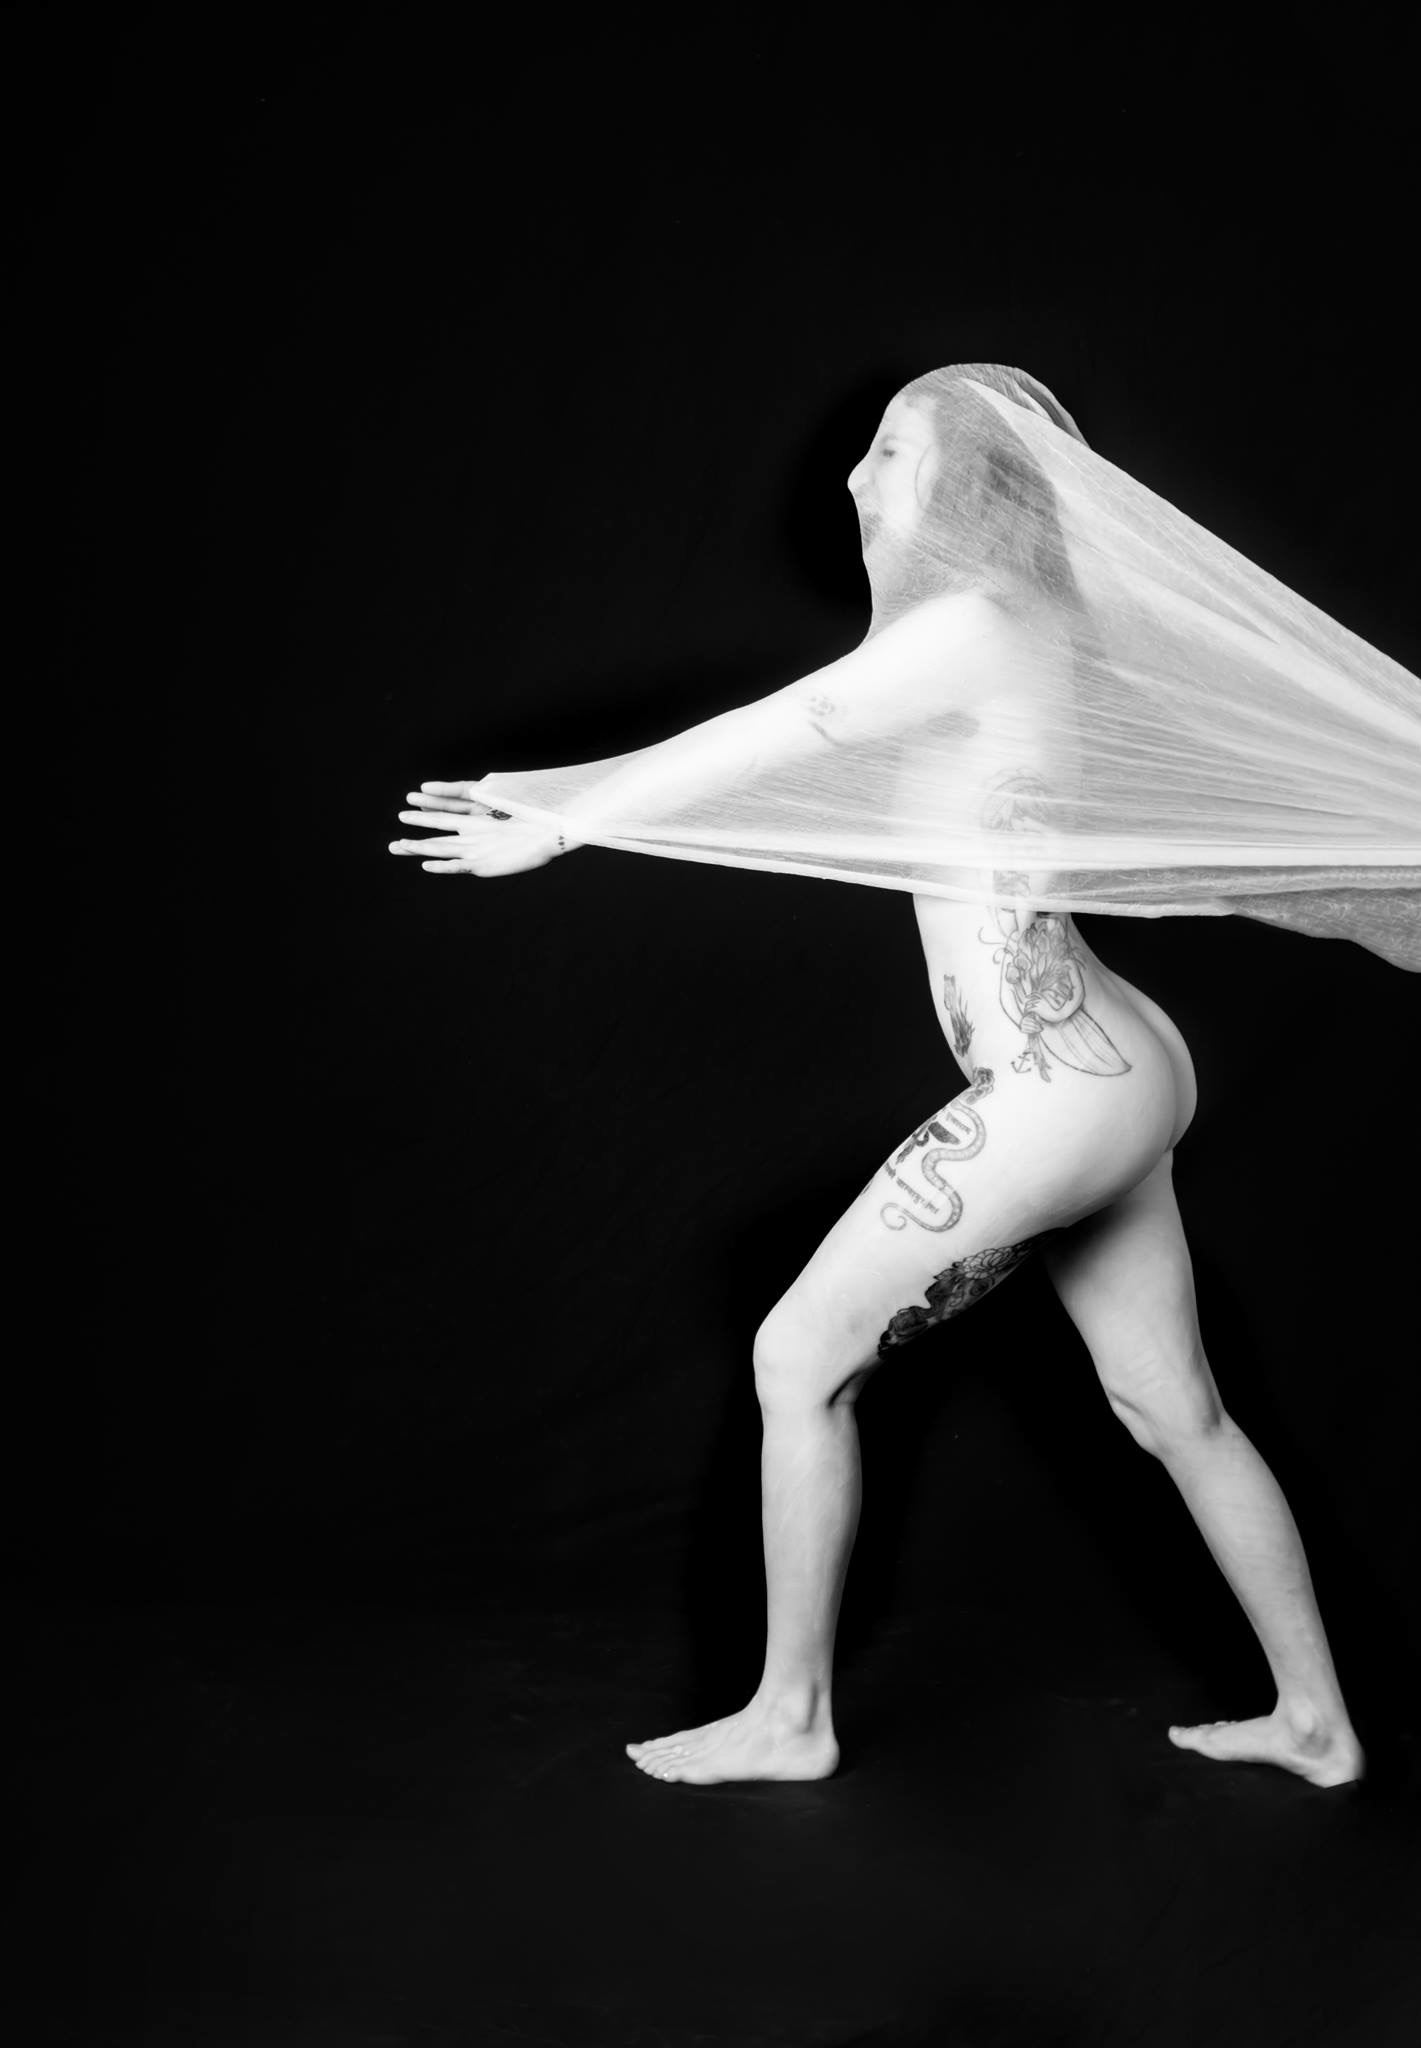
black and white, woman, white, dance, artistic, monochrome, ballet, performance art, art, sports, tattoos, nude, event, entertainment, veil, performing arts, team sport, monochrome photography, modern dance, concert dance